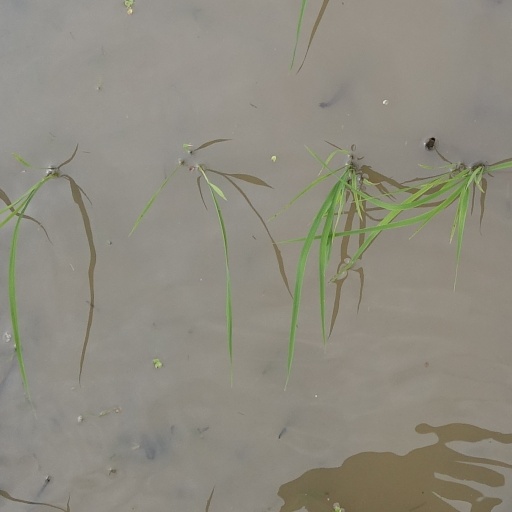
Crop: rice